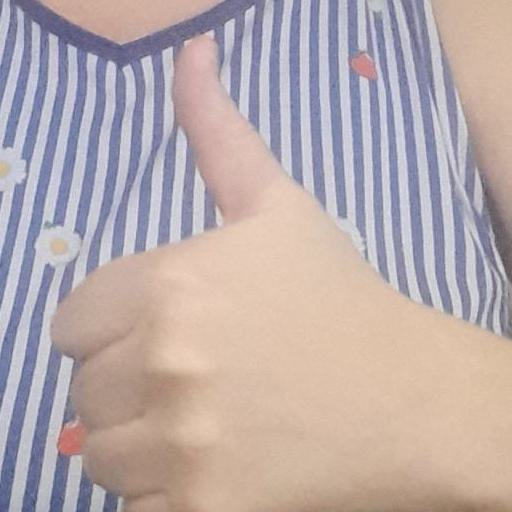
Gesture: like